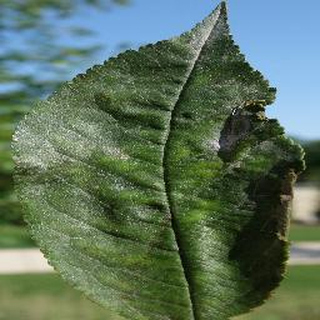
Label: cherry_powdery_mildew